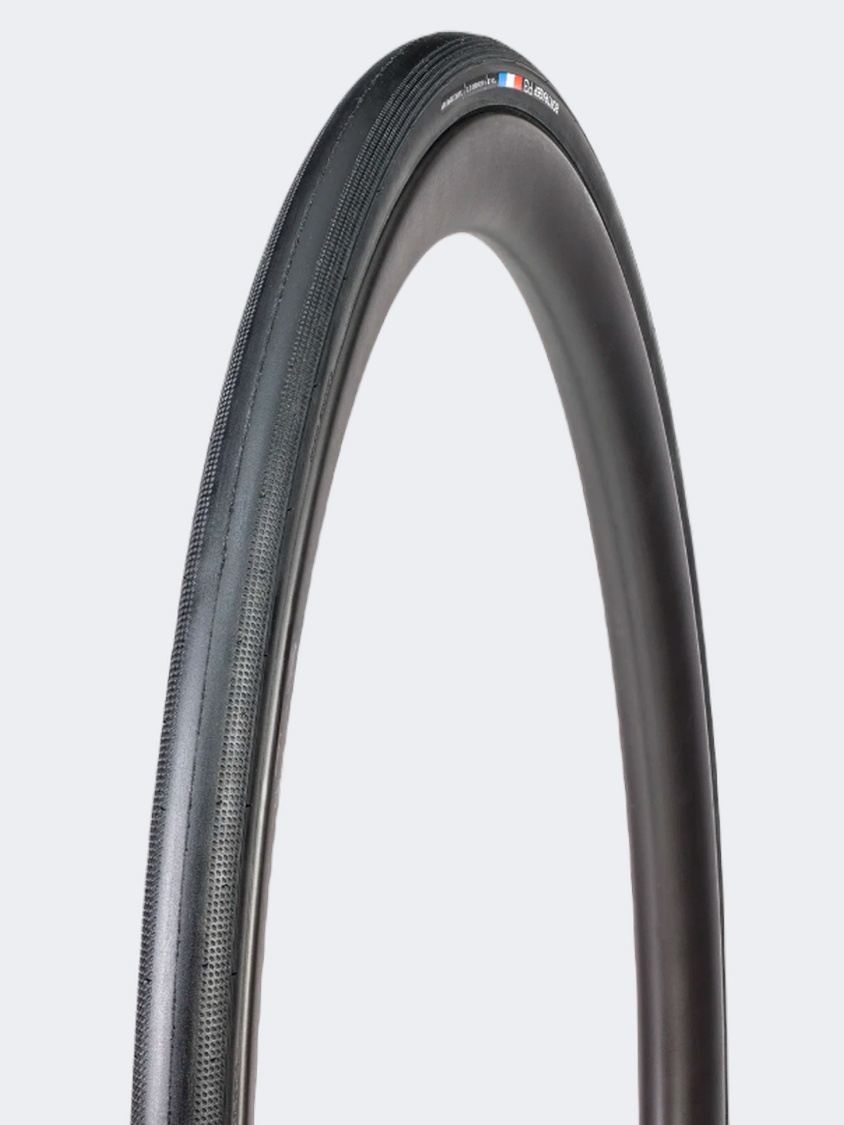
Bontrager R3 Hard Case Lite Tlr Biking Tires Black
The R3 Hard-Case Lite TLR road tire is fast-rolling, easy to install, and hard to flat. It's equipped with updated Hard-Case Lite puncture protection and a lightly-treaded design for traction and confidence through every corner. Plus, it's a breeze to install, so you get all the benefits of road tubeless without any of the hassle. Highlights : Designed for speed, traction, and durability while racing and road riding Proprietary TR-Speed compound provides confident, fast-rolling performance Hard-Case Lite with improved Nylon105 beaker belt provides lightweight puncture protection, great ride feel, and extra durability Tubeless Ready (TLR) design allows for easy tubeless set-up and added puncture protection Fast-rolling, lightly-treaded design adds traction and confidence Low rolling resistance and excellent cornering grip Use with Bontrager TLR wheels, sealant, and rim strips for a complete tubeless system designed and tested to work together Minimum Pressure: 90 Psi Max Pressure: 125 Psi Composition: Rubber Color: Black Product Code: 599499
Brand: Trek
Category: Sporting Goods > Outdoor Recreation > Cycling > Bicycle Parts > Bicycle Tires > Tubeless Ready Tires